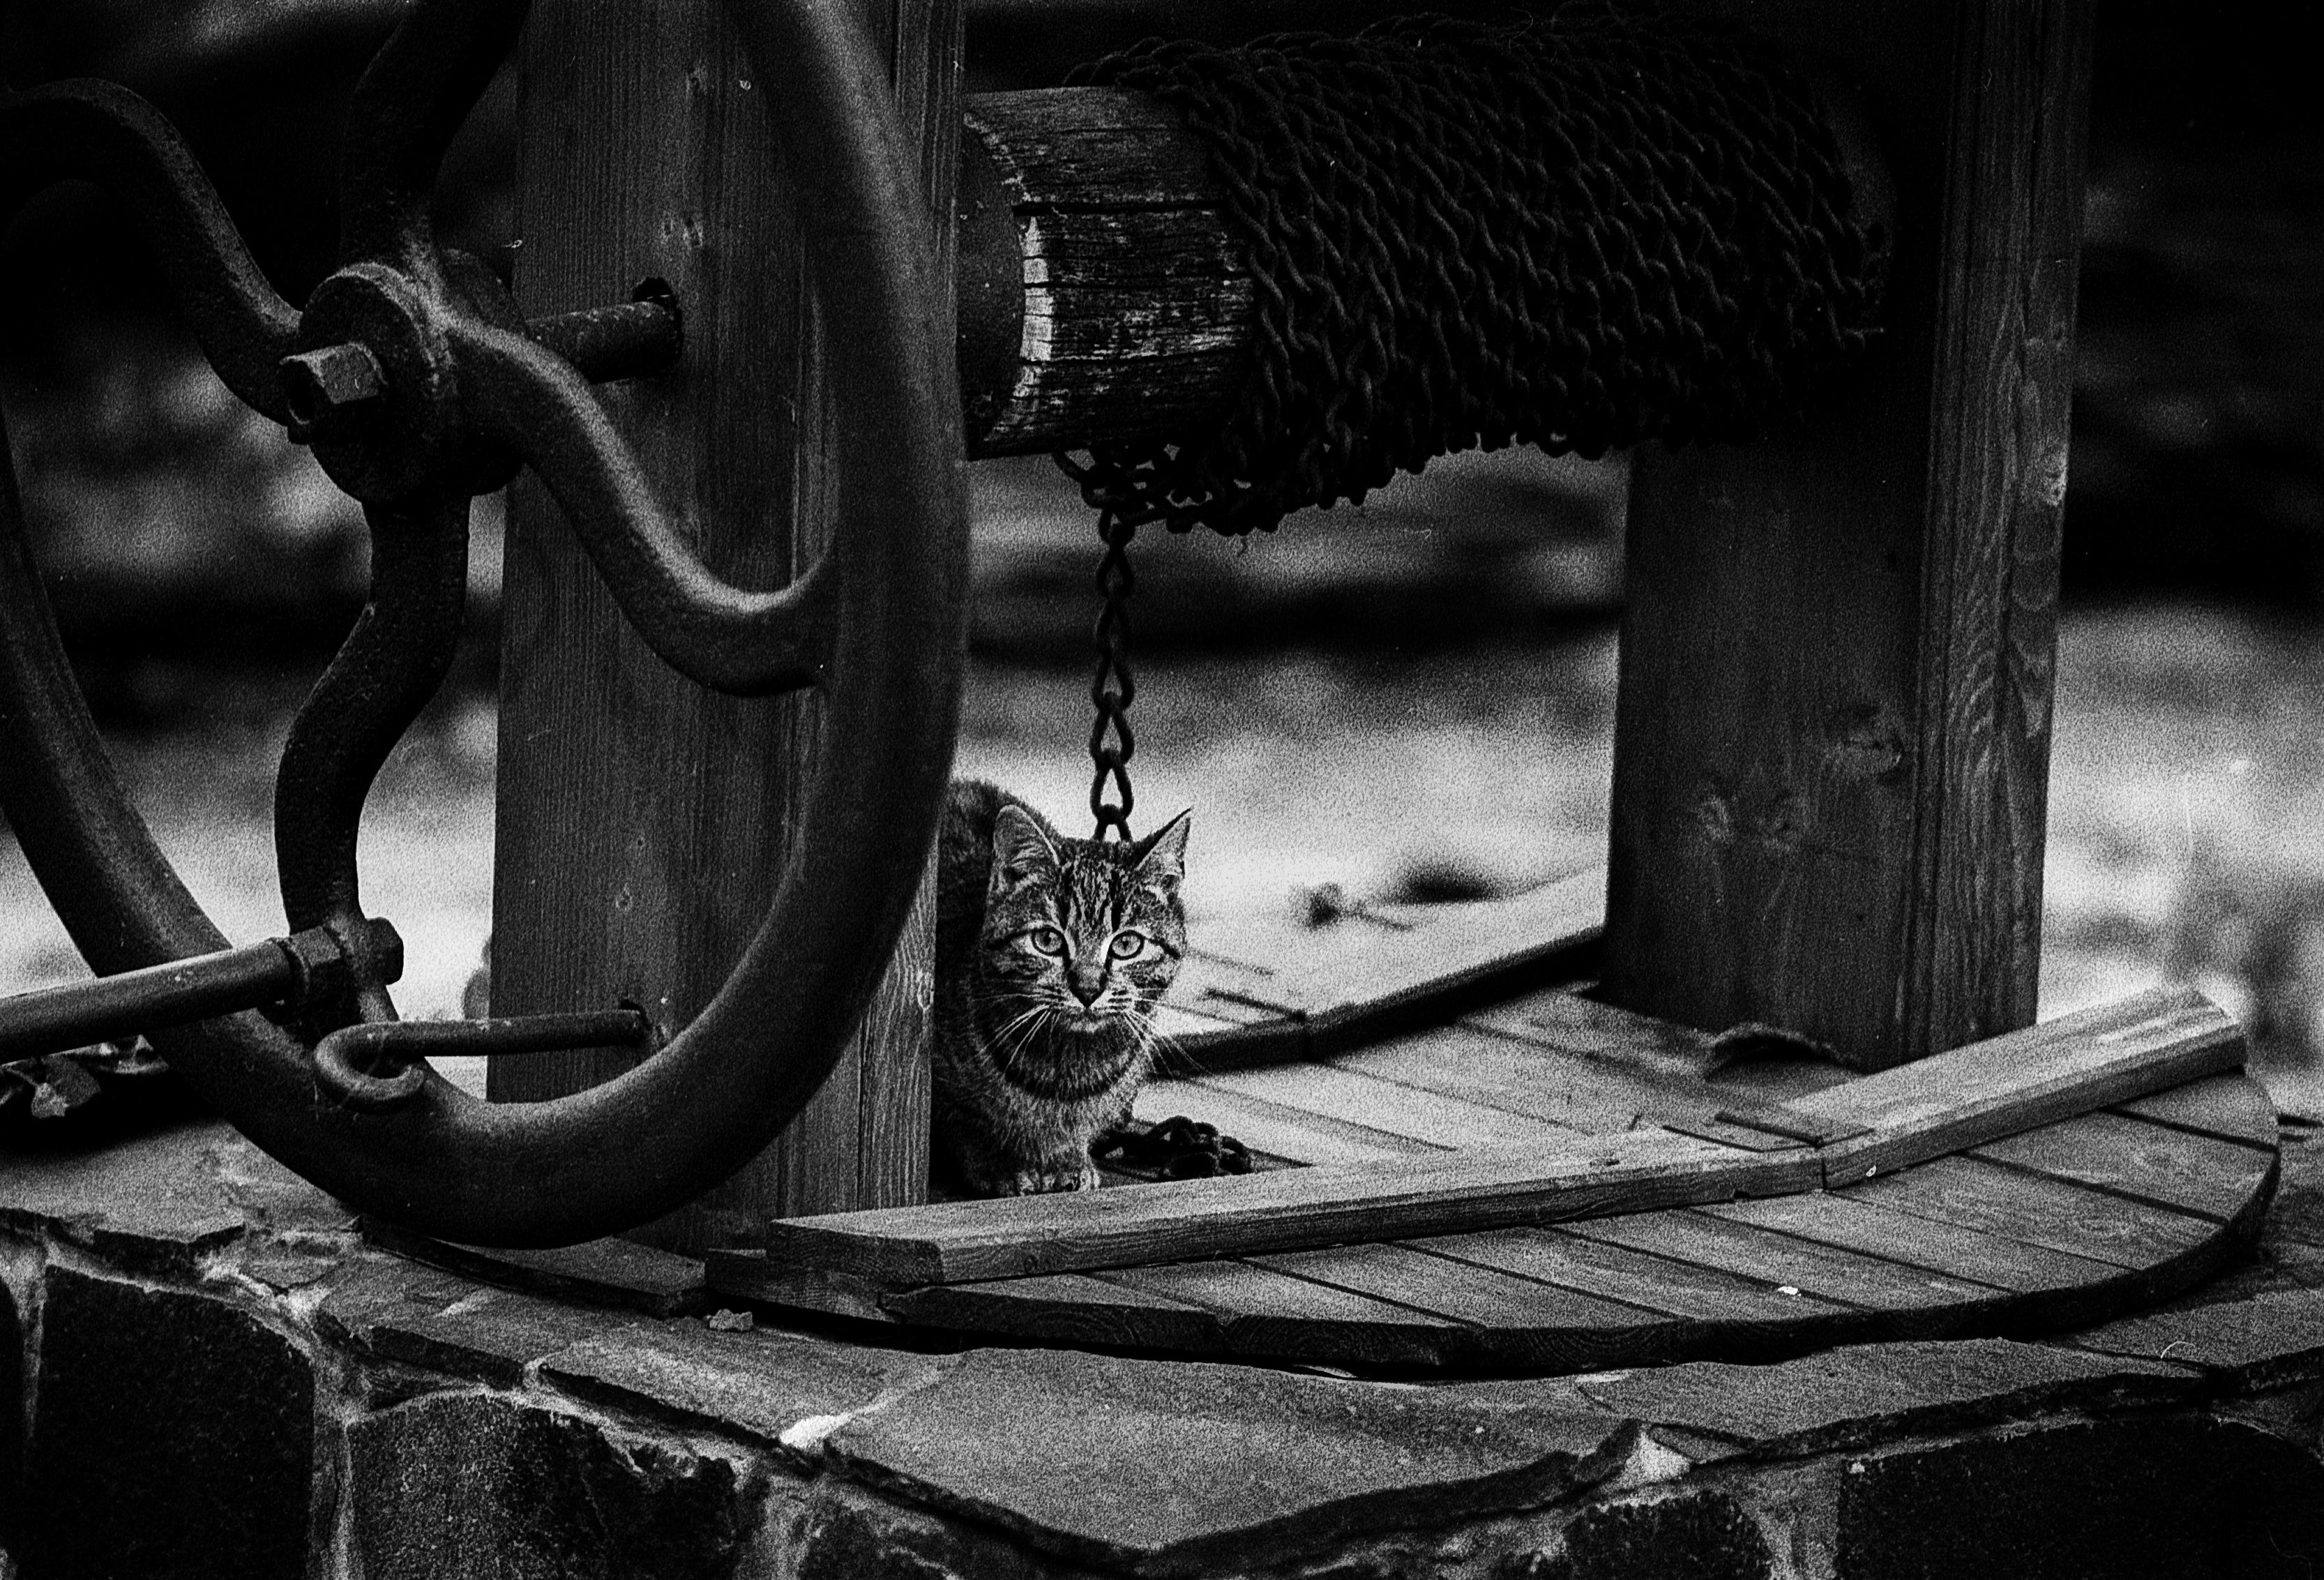
light, black and white, white, photography, wheel, animal, cute, pet, fur, portrait, young, fluffy, kitten, cat, feline, mammal, darkness, black, monochrome, whisker, face, kitty, funny, domestic, adorable, staring, curious, monochrome photography, film noir, single lens reflex camera